Tea culture in Japan

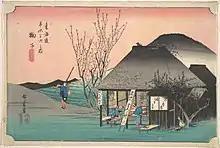
Mariko, the 20th station of the Tōkaidō, subtitled in a rectangular cartouche: "The Tea House of Famous Specialties" ("Meibutsu chamise"). Hiroshige's "Fifty-Three Stations of the Tōkaidō" series, 1833–34.

Sen no Rikyū (1522–1591) was the leading figure in the development of the Japanese tea ceremony. He was tea master to Oda Nobunaga and Toyotomi Hideyoshi. During the Sengoku period, political and social structures evolved very rapidly: although the son of a Sakai fishmonger, Rikyū was able to study tea with Takeno Jōō and, like his mentor, was inspired by the wabi style.